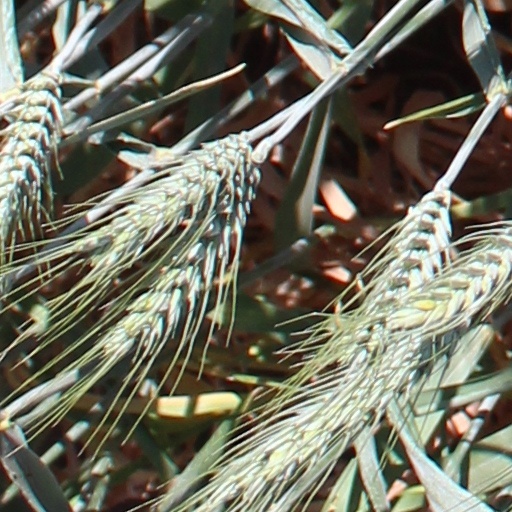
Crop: wheat